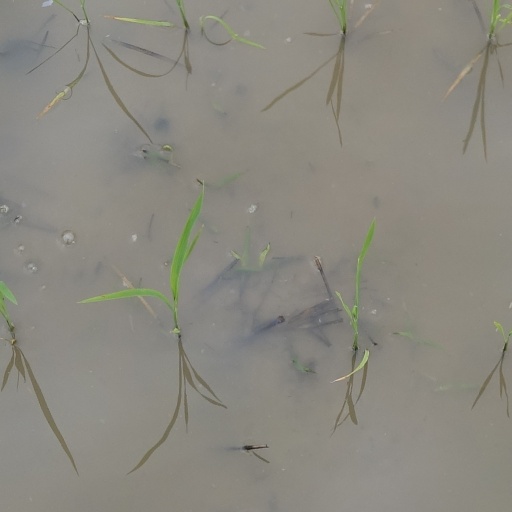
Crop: rice